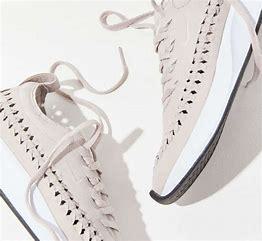
Brand: Nike
Model: Dualtone Racer